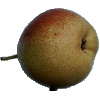
Label: Pear Forelle 1